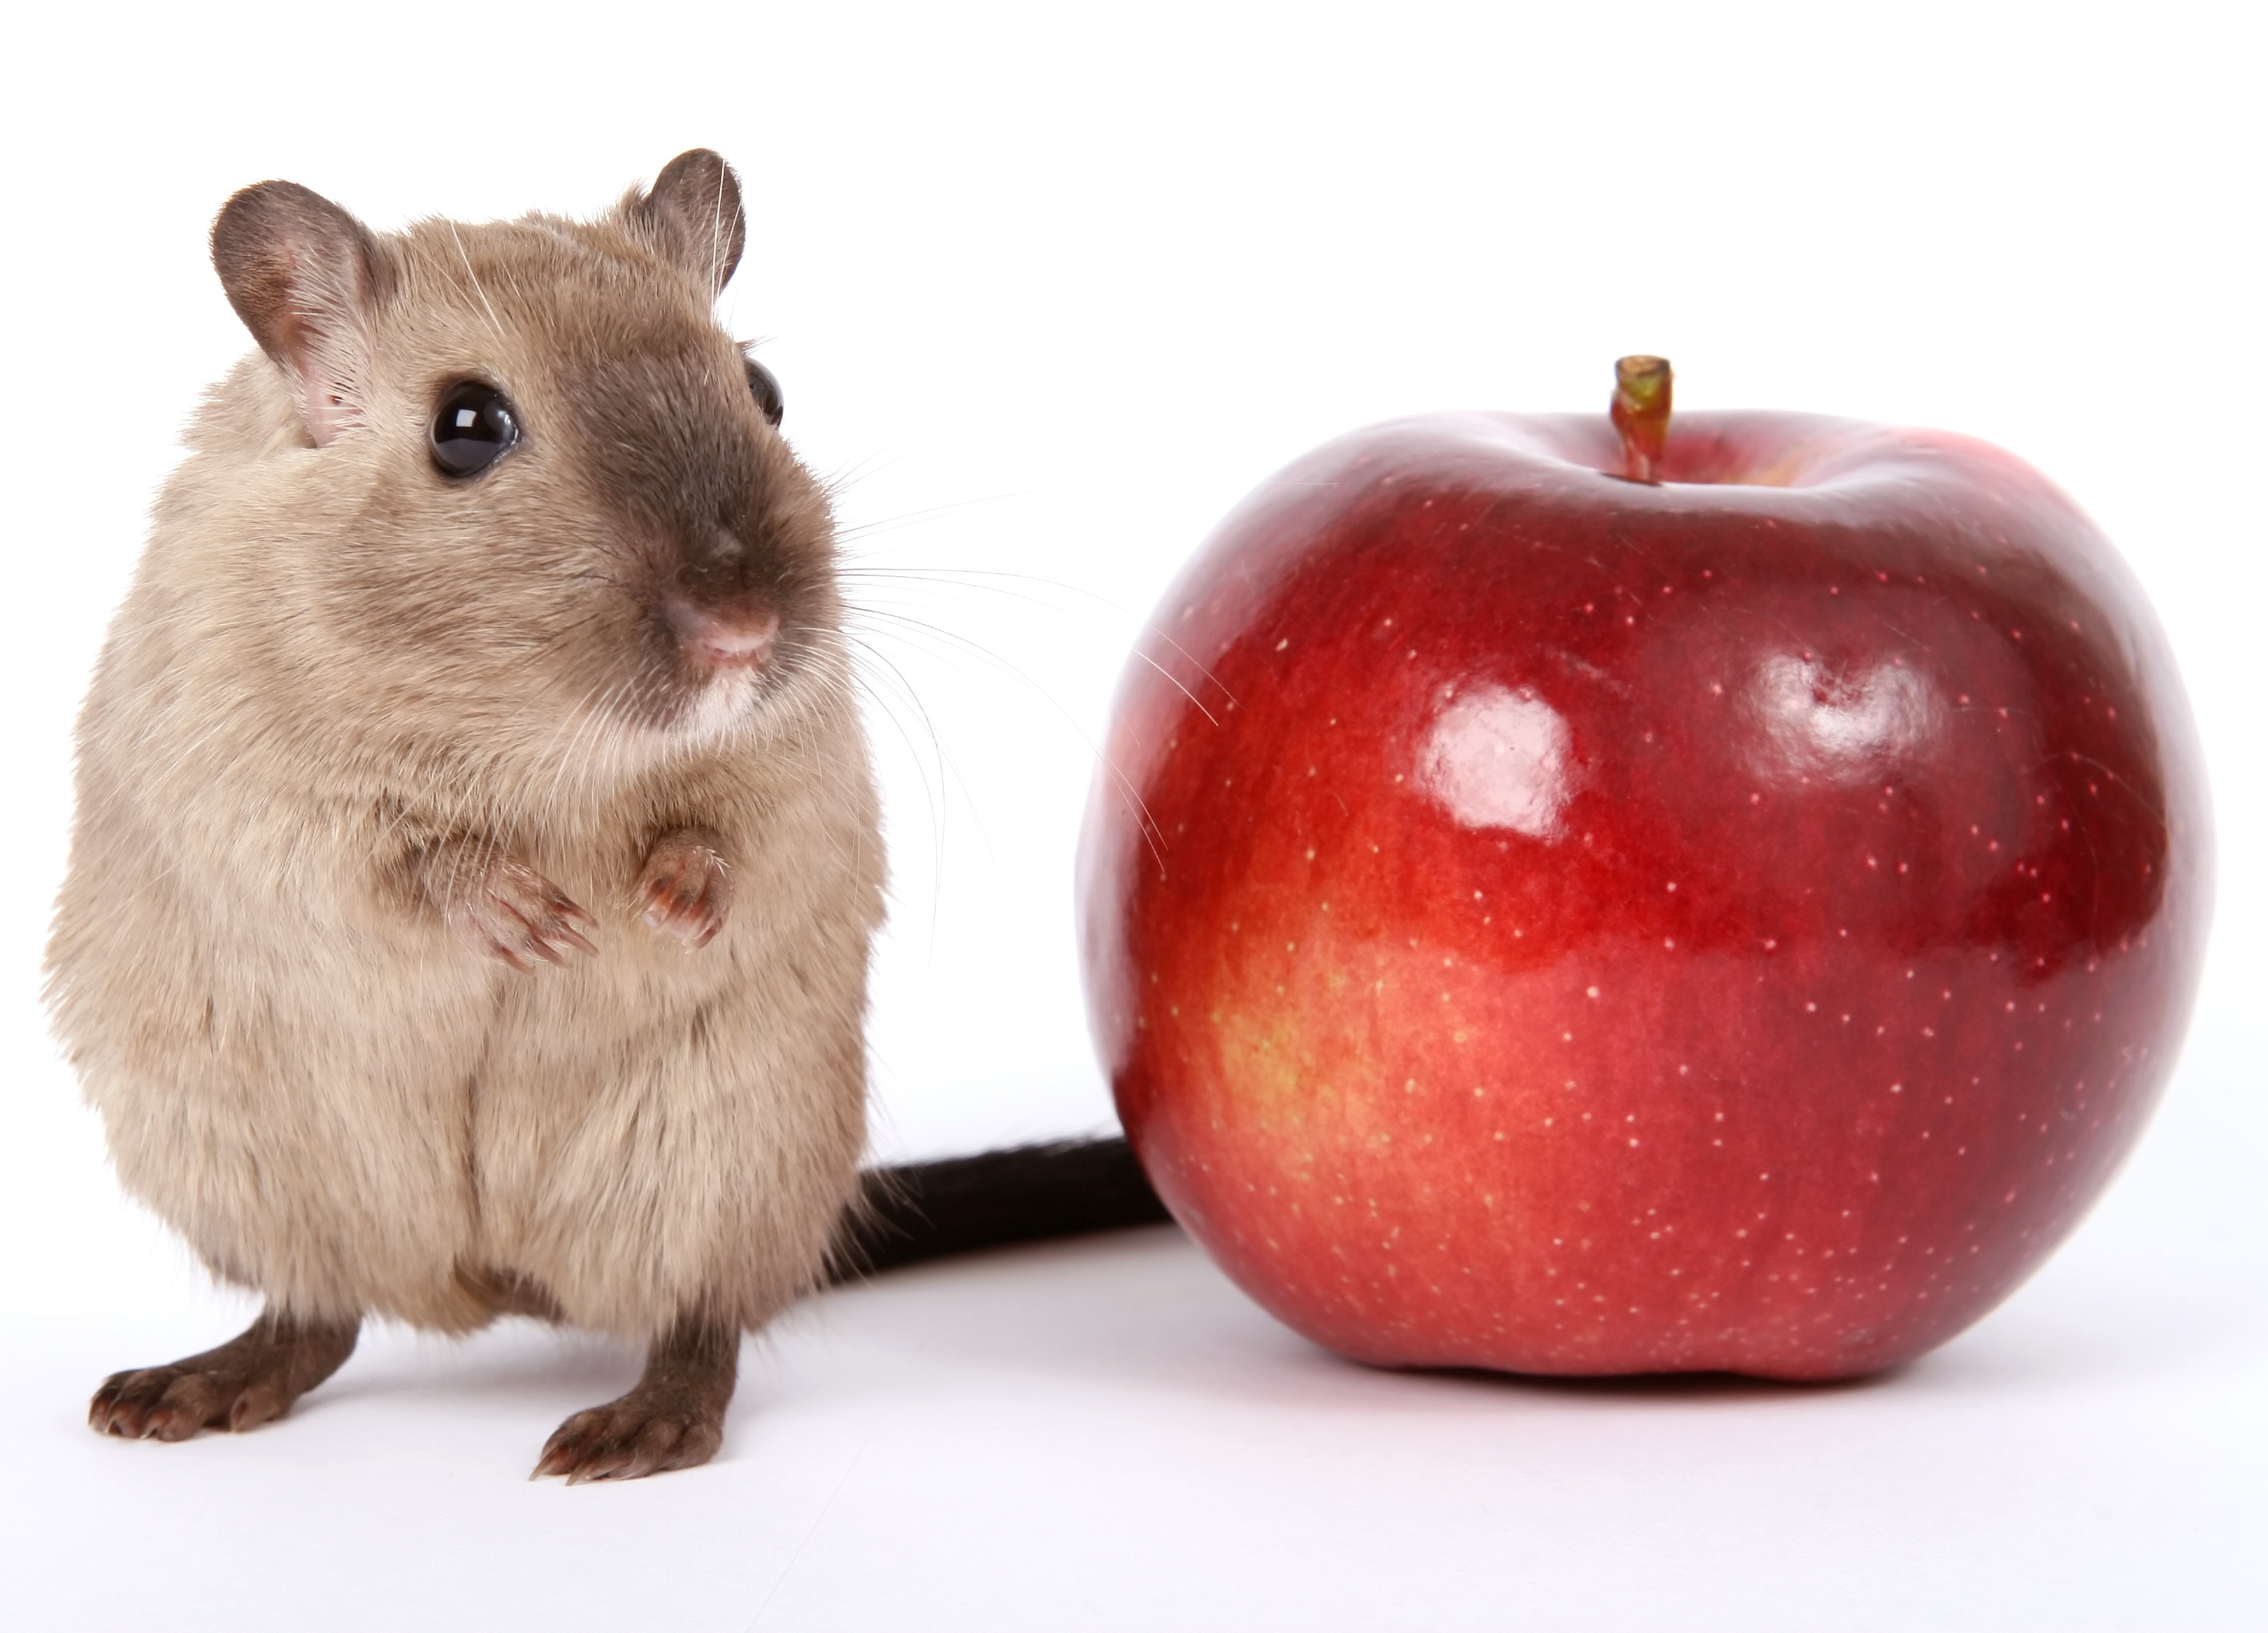
apple, girl, white, fruit, mouse, animal, cute, isolated, female, pet, young, food, red, produce, critter, macro, natural, colorful, breakfast, healthy, snack, close, hamster, rodent, lunch, health, rat, face, eyes, grey, nutrition, tail, ears, conceptual, funny, creature, concept, up, good, shiny, pest, organic, mice, vermin, gerbil, wholesome